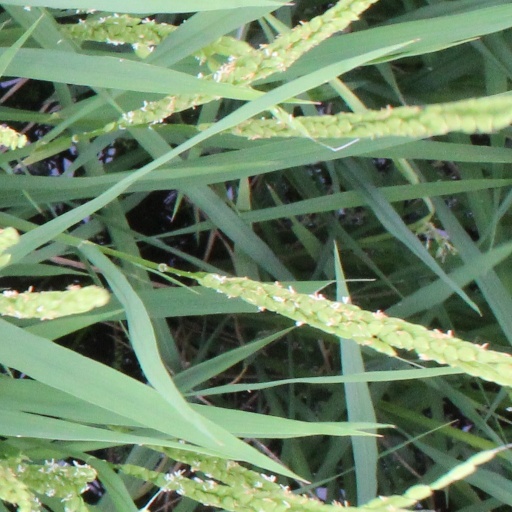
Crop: rice